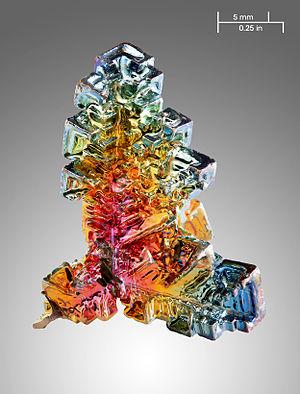
Cristal artificiel de Bismuth métallique. L'irisation est due à une couche très mince d'oxydation. Suomi: Vismutti-alkuaine synteettisesti valmistettuna kiteenä. Pinnalla oleva erittäin ohut oksidikerros kimaltelee sateenkaaren väreissä.
Le bismuth est l'élément chimique de numéro atomique 83, de symbole Bi. C'est le cinquième et dernier élément du groupe des pnictogènes. Il est toxique mais moins que le plomb qu'il tend donc à remplacer pour certains usages, et ce n'est pas un oligo-élément : il n'a aucun rôle physiologique connu. Réputé très faiblement présent dans les organismes animaux, sa cinétique environnementale et dans les organismes a été peu étudiée.